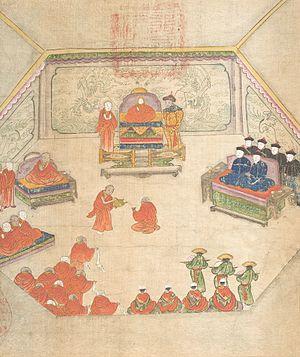
Trouver un Dalaï-Lama (8/8) Dynastie Qing, probablement la recherche du 9e dalaï-lama en 1808&#91
Les Qaracin, sont un groupe oriental de Mongols, établit en Mongolie-Intérieure, dans l'actuel Bannière de Harqin, ville-préfecture de Chifeng et dans le Xian autonome mongol gauche de Harqin situé dans la province du Liaoning voisine. La Mongolie en recensait 152 sur son territoire en 2010.